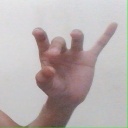
अक्षर: ओ